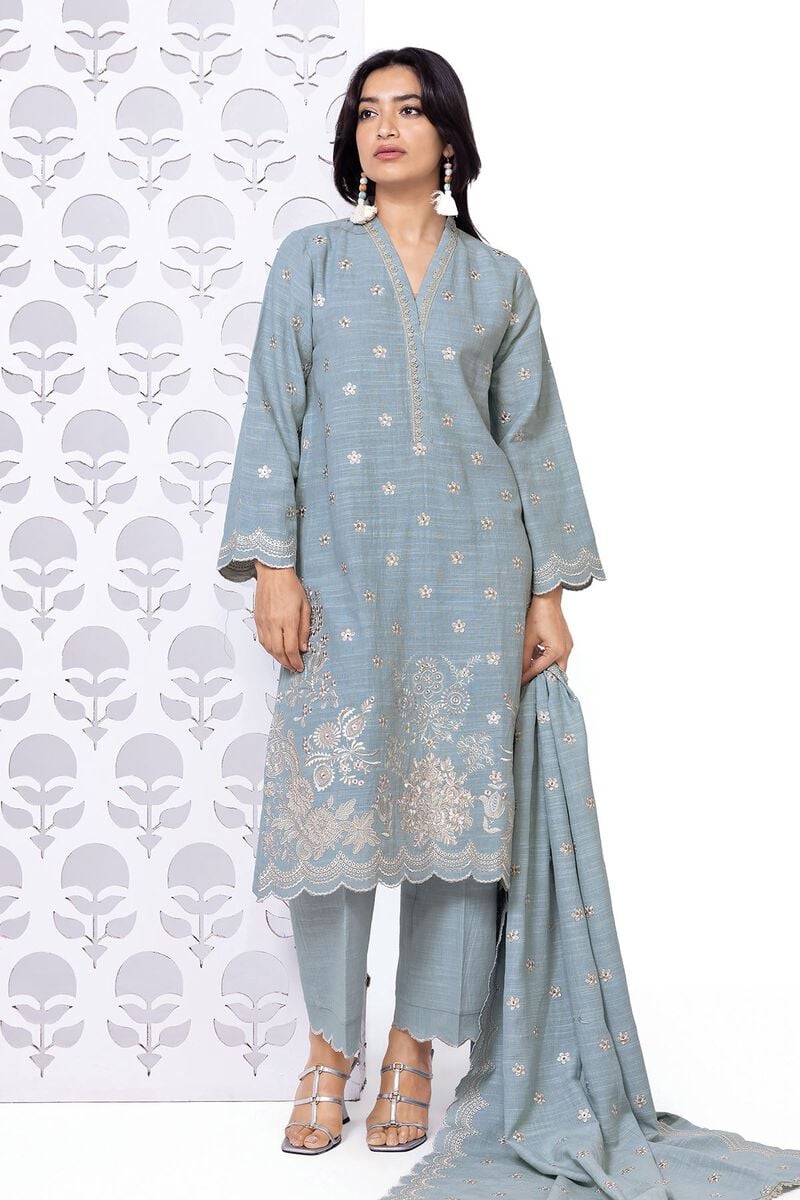
blue embroidered cotton suit